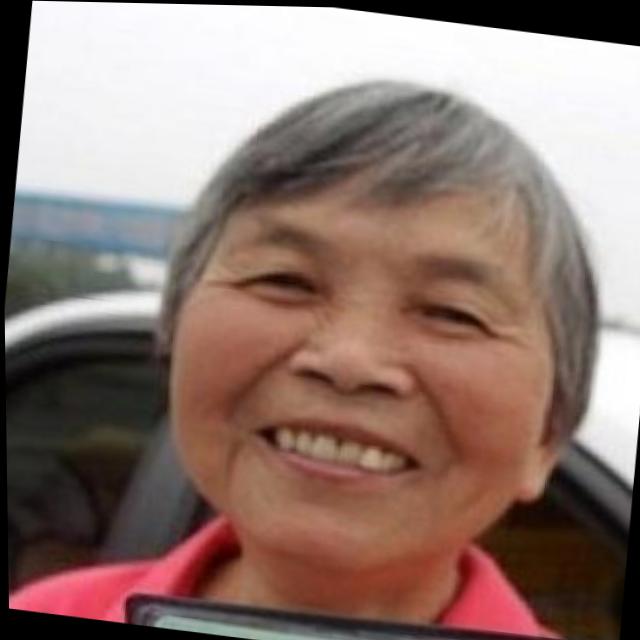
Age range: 65+